Rădăuți

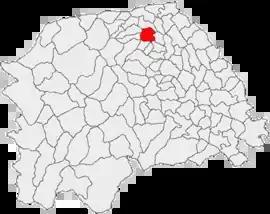
Rădăuți Court

Rădăuți ("Radivtsi"; "Radevits") is a town in Suceava County, north-eastern Romania. It is situated in the historical region of Bukovina. According to the 2021 census, Rădăuți is the second largest urban settlement in the county. It was declared a municipality in 1995, along with two other cities in Suceava County: Fălticeni and Câmpulung Moldovenesc. Rădăuți covers an area of and it was the capital of former Rădăuți County (until 1950).